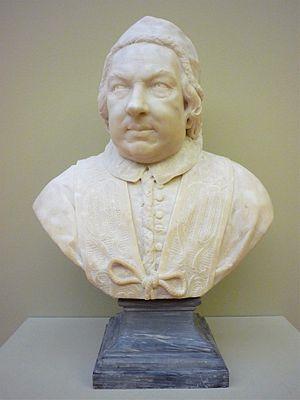
Prospero Lorenzo Lambertini, né à Bologne le 31 mars 1675, est le troisième enfant d'une famille noble des États pontificaux. Fils de Marcello Lambertini et de Lucrezia Bulgarini. Il devient le 247ᵉ pape de l’Église catholique en 1740 sous le nom de Benoît XIV. Il meurt le 3 mai 1758.
Le conclave papal de 1740 est convoqué à la mort du pape Clément XII le 6 février 1740, afin de lui désigner un successeur. Il dure six mois, de février à août 1740, et est parmi les conclaves les plus longs depuis le XIIIᵉ siècle.